Kaktovik numerals

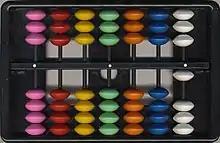
Iñupiaq abacus designed for use with the Kaktovik numerals

The students built base-20 abacuses in the school workshop. These were initially intended to help the conversion from decimal to base-20 and vice versa, but the students found their design lent itself quite naturally to arithmetic in base-20. The upper section of their abacus had three beads in each column for the values of the sub-base of 5, and the lower section had four beads in each column for the remaining units.